Kʼan II

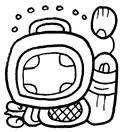
Caracol glyph

Kʼan II (born on April 18, 588, died on July 21, 658 ; Ruler V, Lord Stormwater Moon and Antenna Top II) was a Maya ruler of Caracol (in present-day Belize). He reigned AD 618–658.